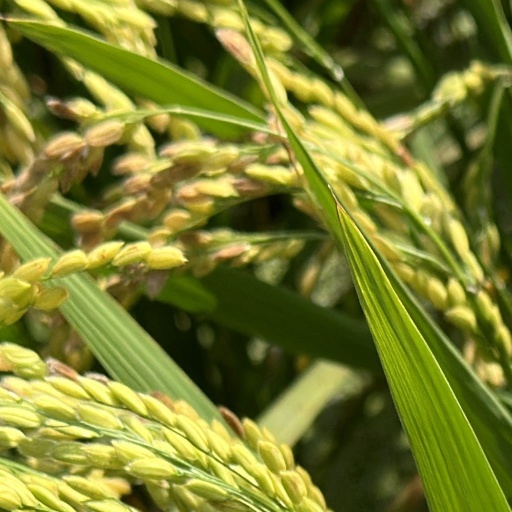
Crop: rice